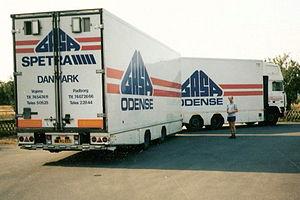
Un camion frigorifique est un camion spécialement conçu pour produire et conserver des frigories afin de pouvoir transporter les denrées périssables, tels que des aliments surgelés, de la viande, du poisson, du lait et des laitages, des fruits et les légumes... C'est un élément essentiel de la logistique du froid, principalement utilisé pour le respect de la chaine du froid dans le domaine agroalimentaire, mais il est parfois aussi utilisé pour transporter des produits chimiques sensibles à la température. Plus les portes restent ouvertes longtemps, plus le groupe frigorifique doit fonctionner et donc consommer de l'énergie.